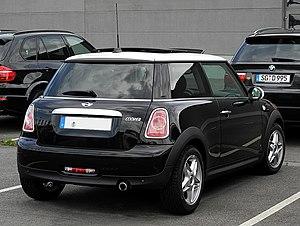
La Mini est une automobile de type citadine premium produite par le constructeur britannique Mini. Elle est la troisième génération de Mini depuis 1959.